Geology of the southern North Sea

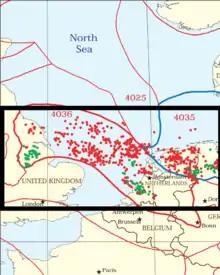
Location of oilfields (green dots) and gasfields (red dots) in the Southern North Sea

In general the reservoir potential is restricted to aeolian sandstone, although poorer quality potential reservoirs are found in fluvial sediment. About 85% of the gas production in the southern North Sea basin comes from the pre-Zechstein Permian sandstones and 13% from the Triassic fluvial sandstones. The sandstone deposited prior to the Zechstein evaporites are essentially the area in which the oil industry is pulling the natural resources from due to high quality seal from the salt diapirs and pillows which acted as a buffer between structural segments. Triassic sequence fluvial sandstones are of lesser quality of a reservoir because it was not sealed in a trap such as the Rotliegend.